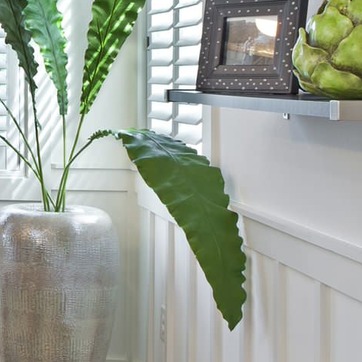
Material: foliage